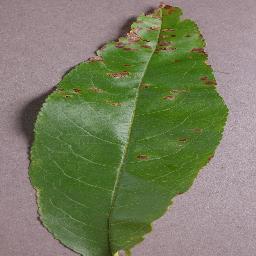
Label: Peach___Bacterial_spot